Francisco Javier Alegre

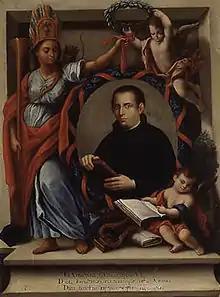
Portrait (late 18th century)

Francisco Xavier Alegre (November 12, 1729 – August 16, 1788) was a Jesuit scholar, translator, and historian of New Spain.